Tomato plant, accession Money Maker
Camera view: horizontal (90 deg, fisheye); turntable rotation: 330 degrees
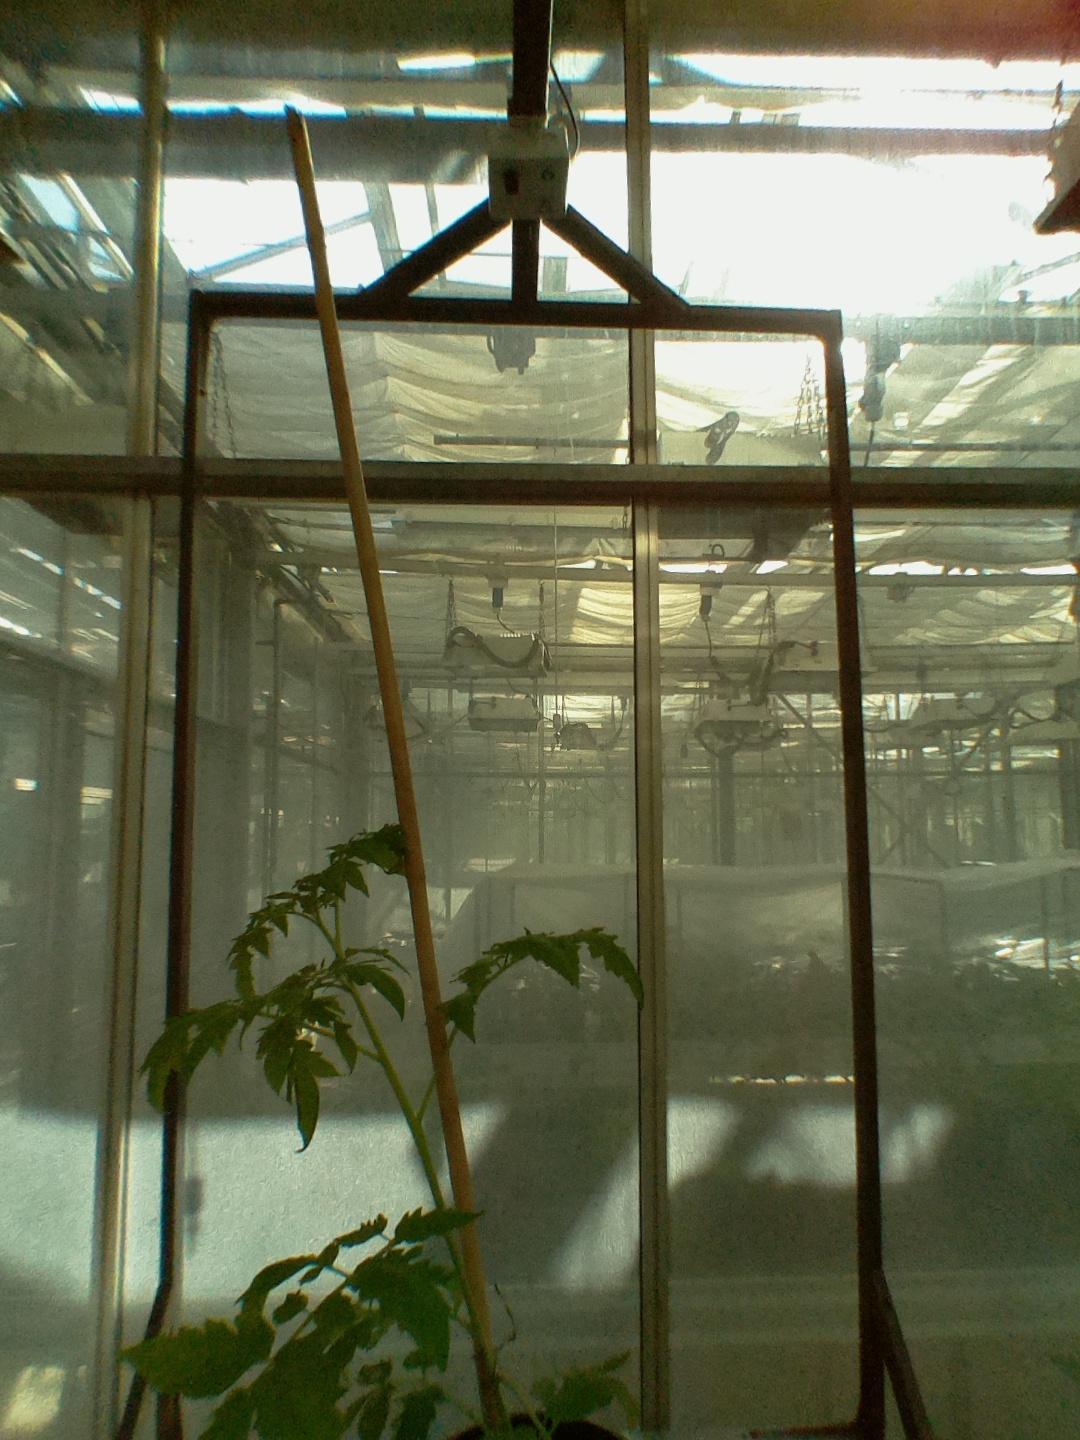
BBCH growth stage 15: 10 of true leaves visible